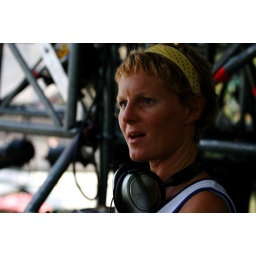
the monument is coming to life: visitors leaving messages, relaxing in seats, admiring the masterpieces of the street artists